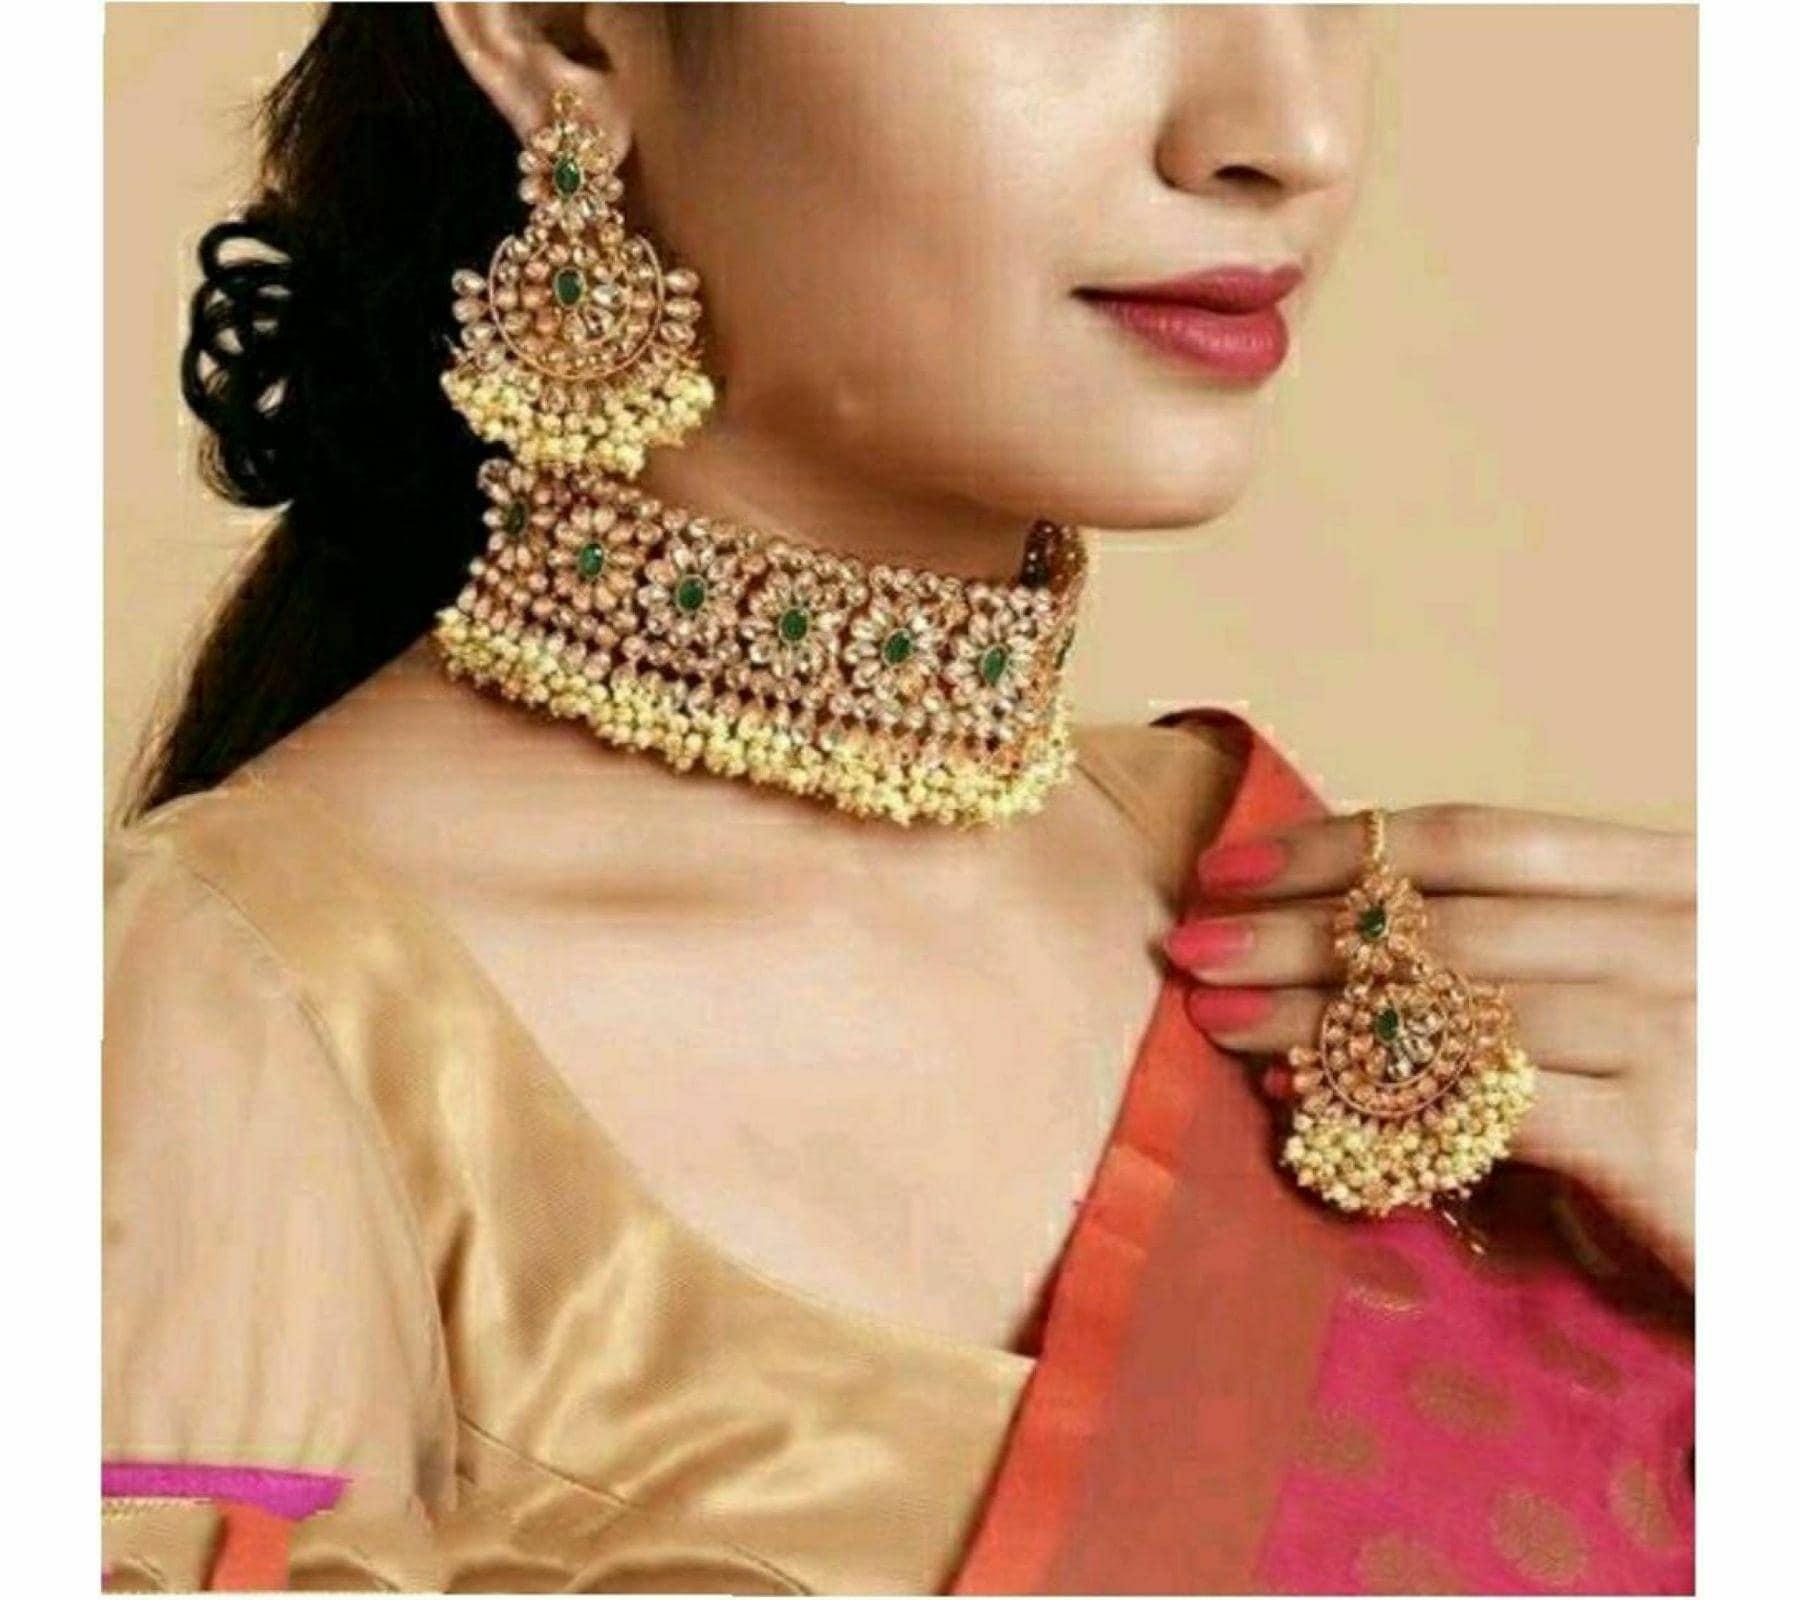
 Gyaan Jewels Handmade Gold Plated Brass Earring and Necklace Set Green (Girls, Women) (Pack of 1) Free Size
Type: Necklaces
Brand: Gyaan Jewels
Price: Rs. 667
 Gyaan Jewels Handmade Gold Plated Brass Earring and Necklace Set Green (Girls, Women) (Pack of 1)
Features: These are very easy to use being lightweight and has a design which makes it very comfortable,Superior quality and skin friendly,Made from premium quality material this product assures to remain in its original glory even after years of usage,Perfect gift ideal valentine, birthday, anniversary gift your loved ones
Included: 1 Necklace, 1 pair Earrings, 1mang tika